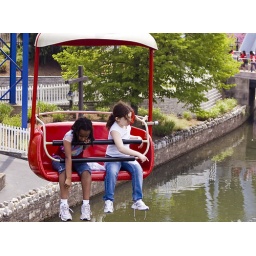
There were rather large fish in the water below and I think these two young ladies spotted them.